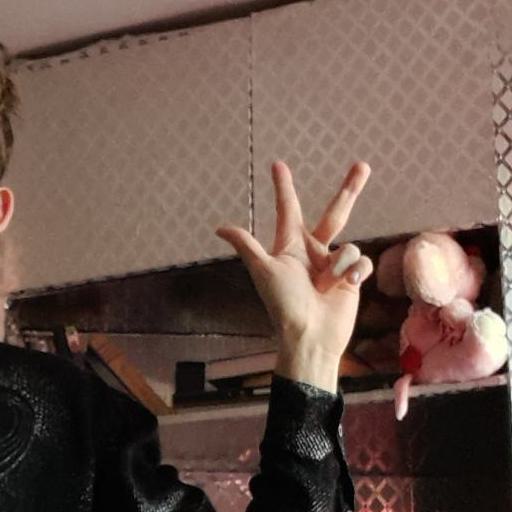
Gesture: three2